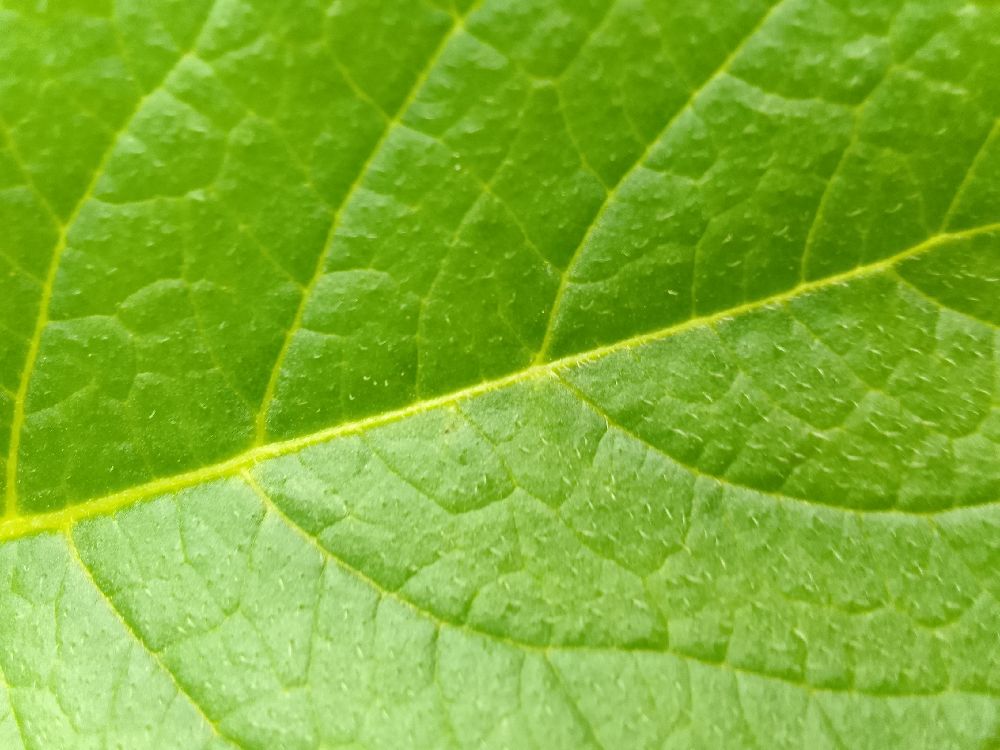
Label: Healthy